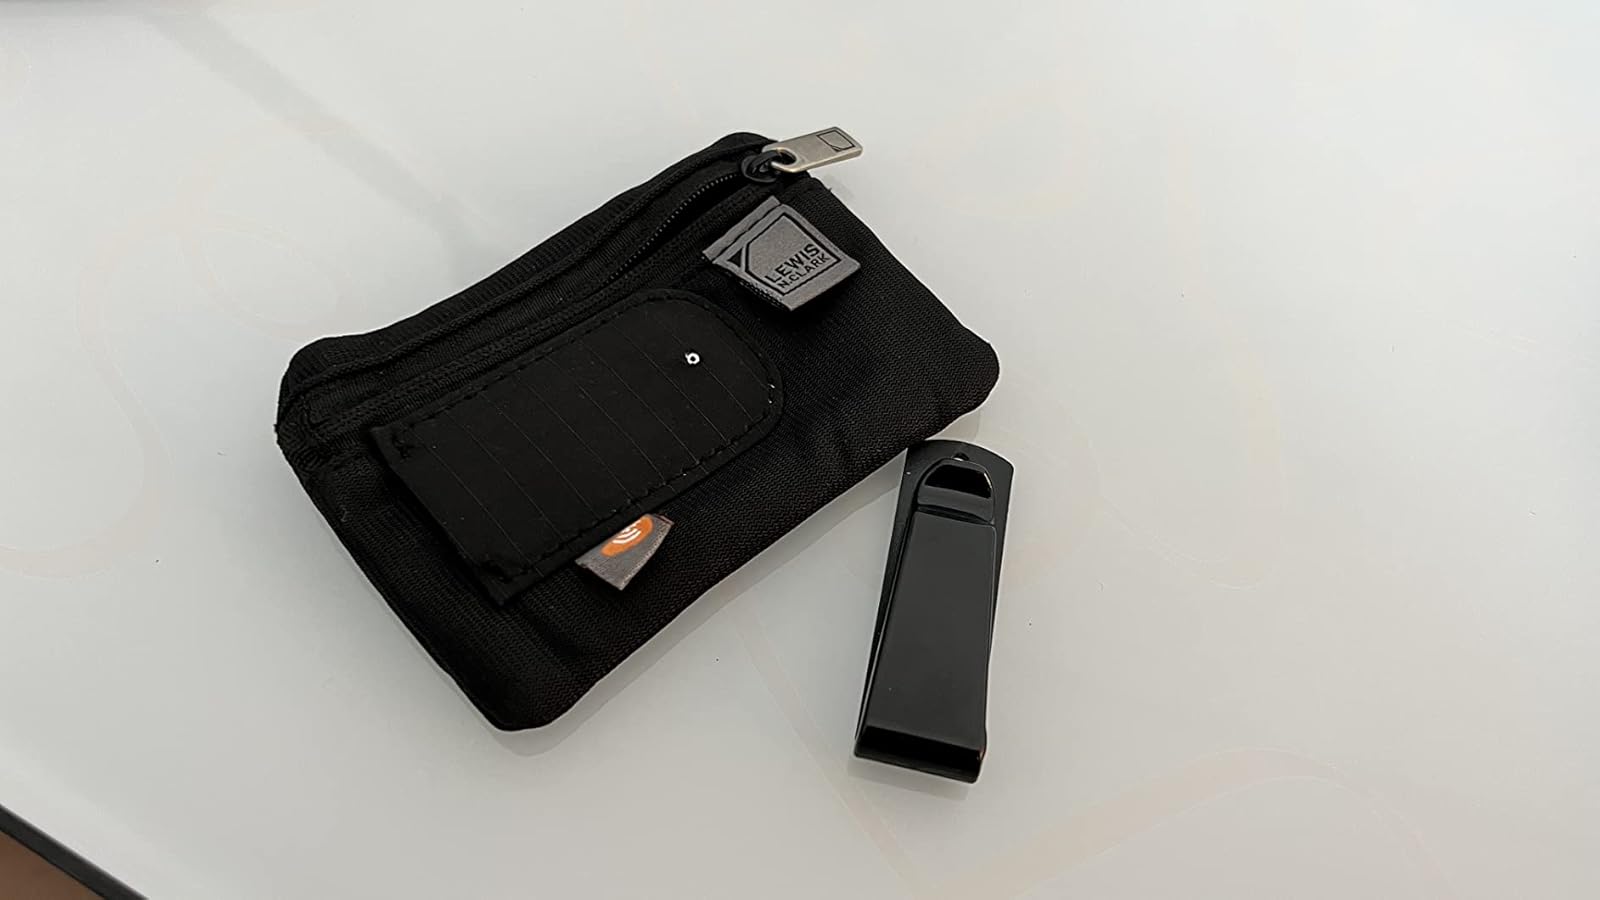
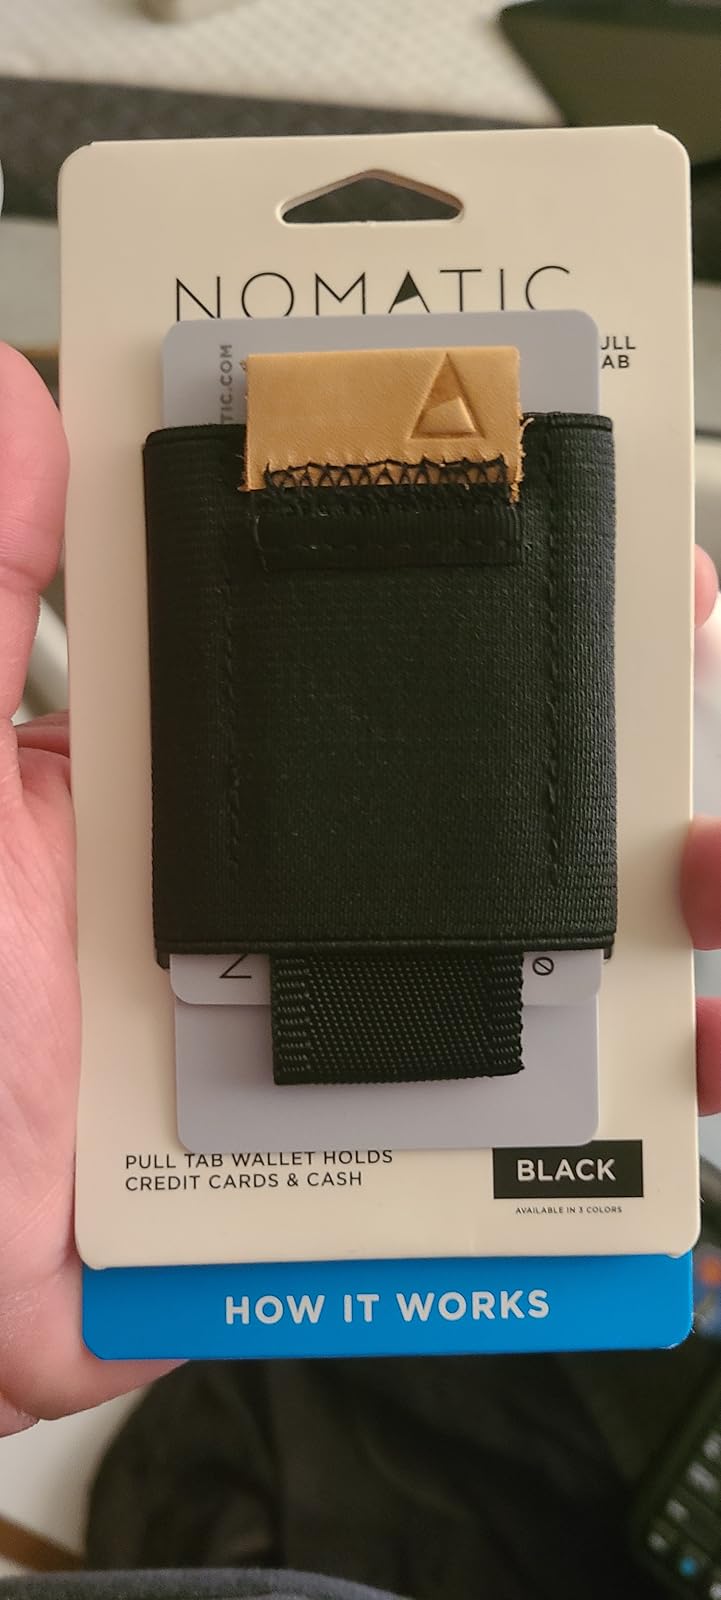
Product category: accessories_wallet
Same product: no